The Aunt and the Sluggard

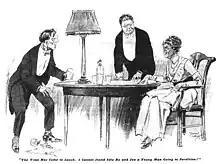
1916 "Saturday Evening Post" illustration by Tony Sarg

Tony Sarg provided illustrations for the story in the "Saturday Evening Post". Alfred Leete illustrated the story in the "Strand".